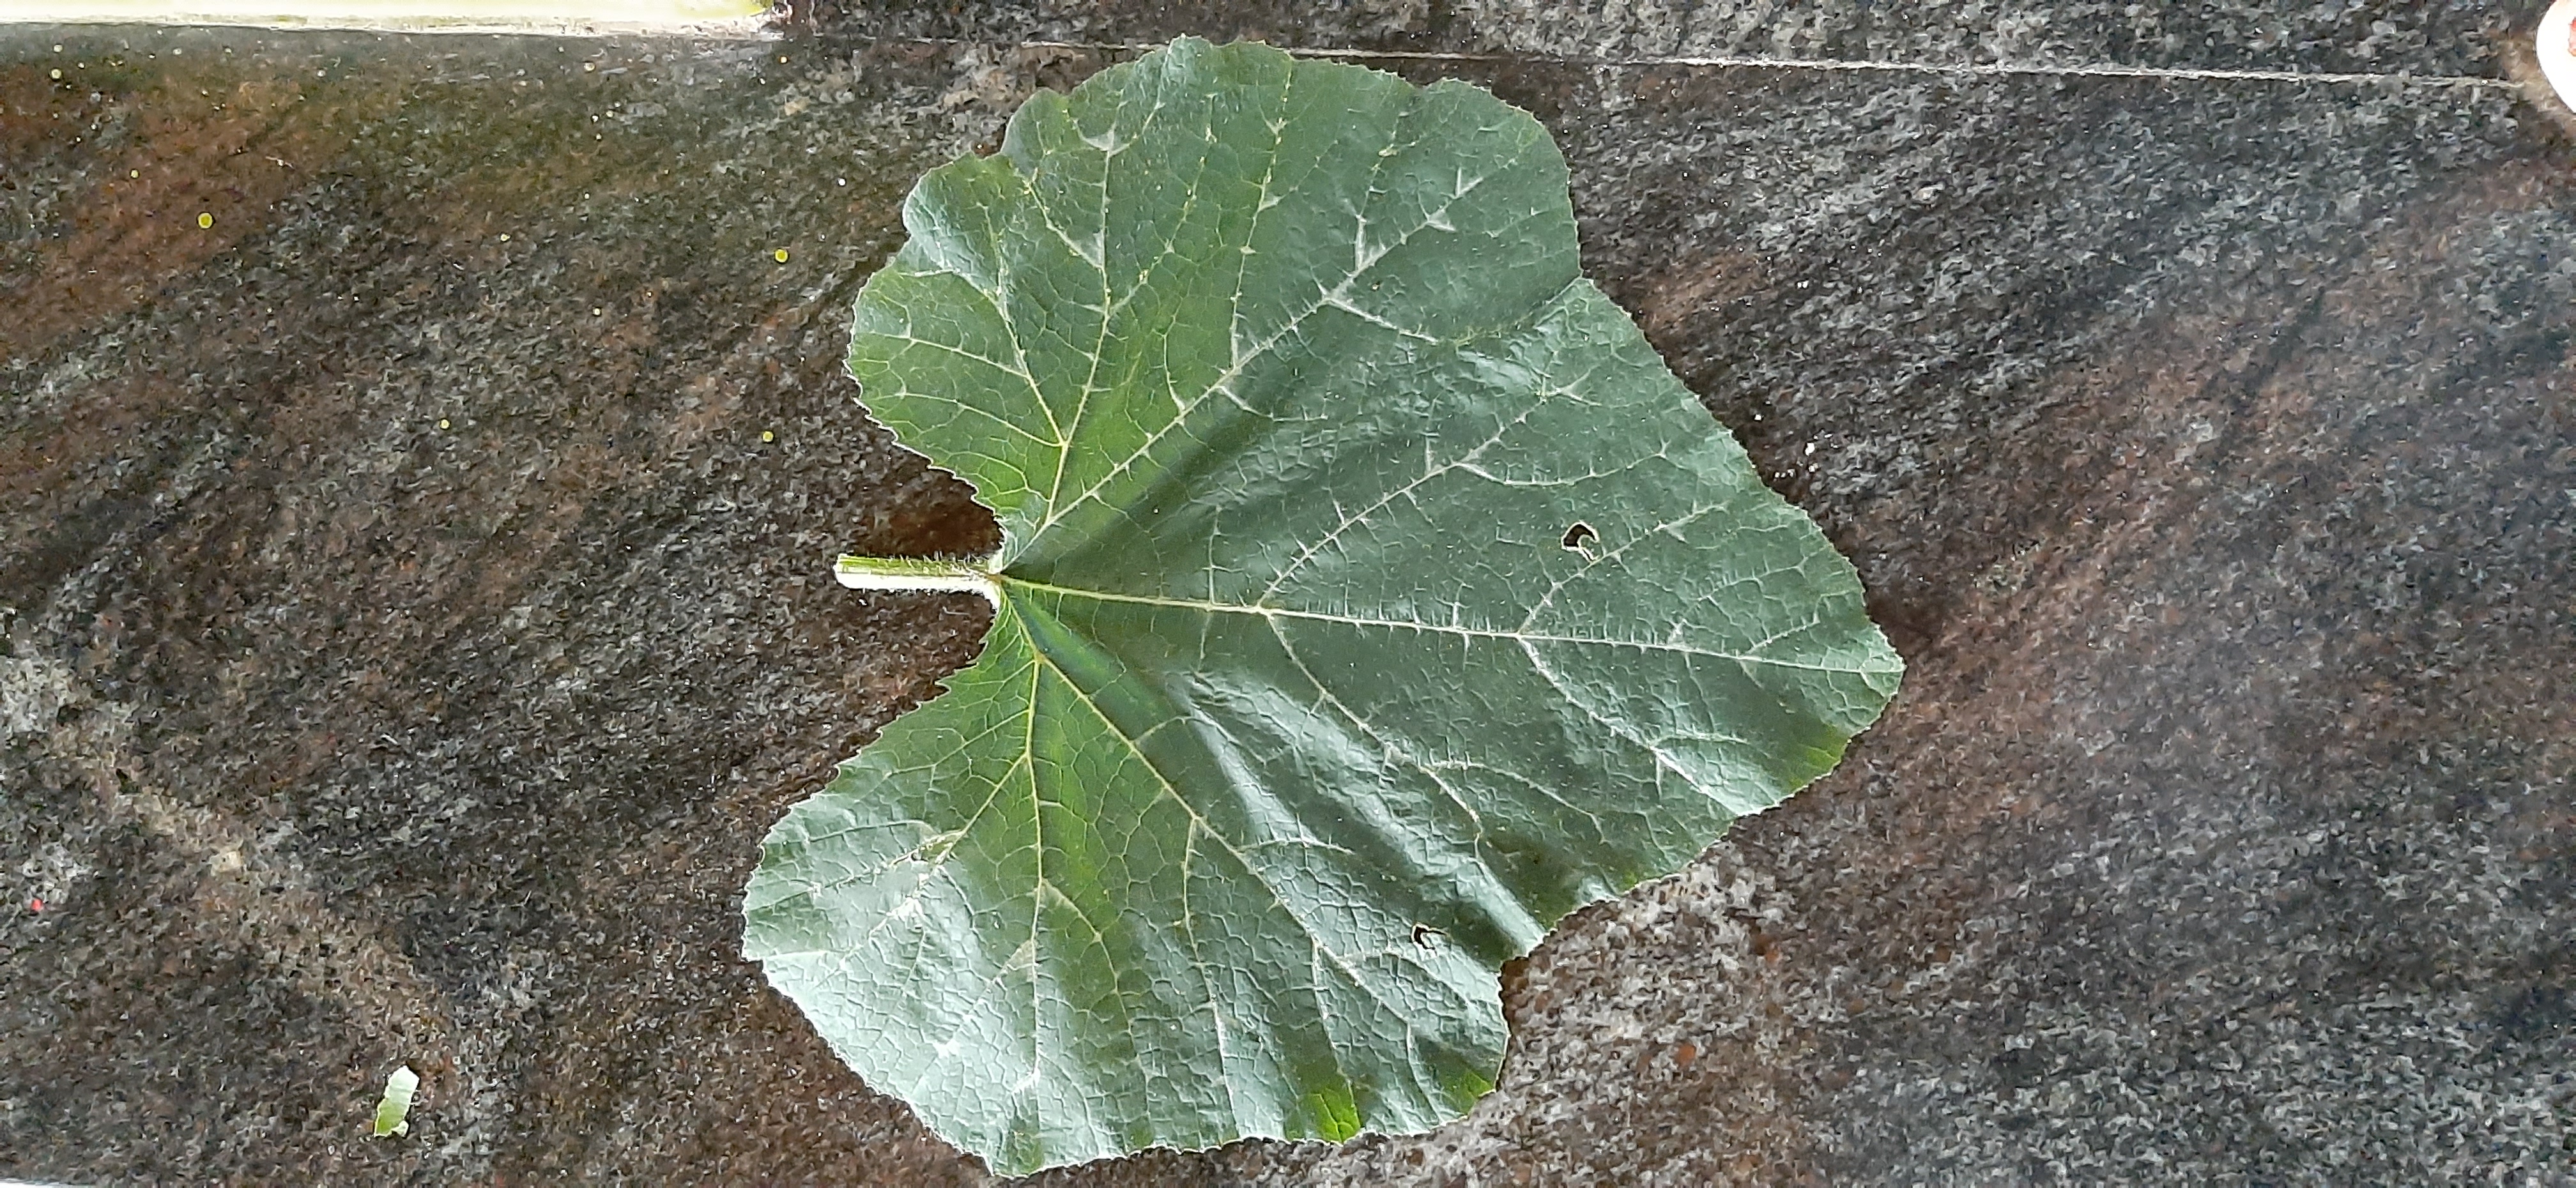
Plant: Pumpkin